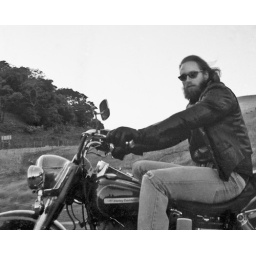
vintage motorcycle shot done in black and white.